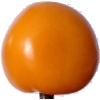
Label: yellow_tomato